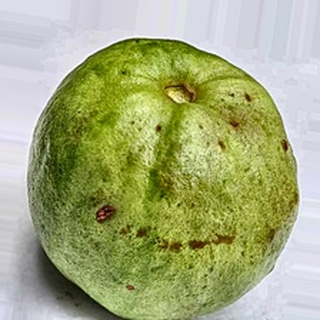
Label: guava_fruit_fly